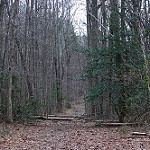
Scene: Outdoor